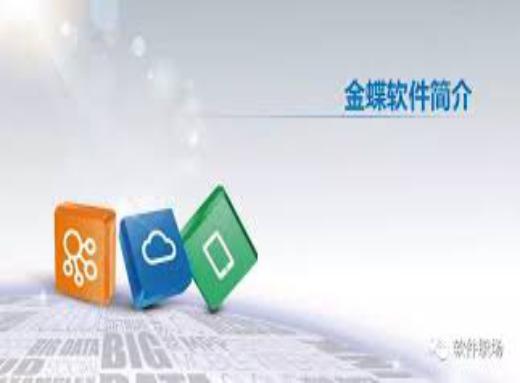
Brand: kingdee
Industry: Electronic